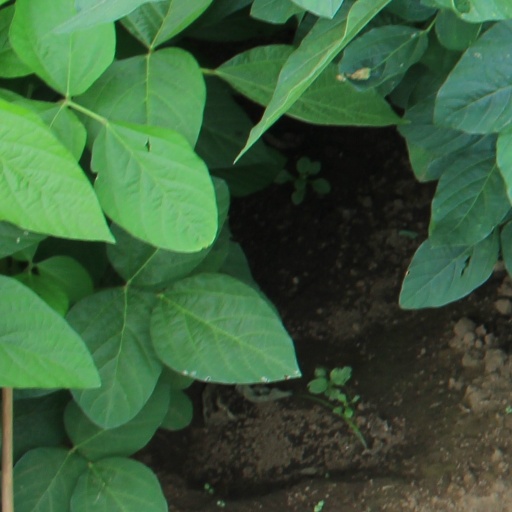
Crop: soybean